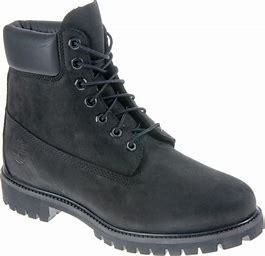
Brand: Timberland
Model: 6 Inch